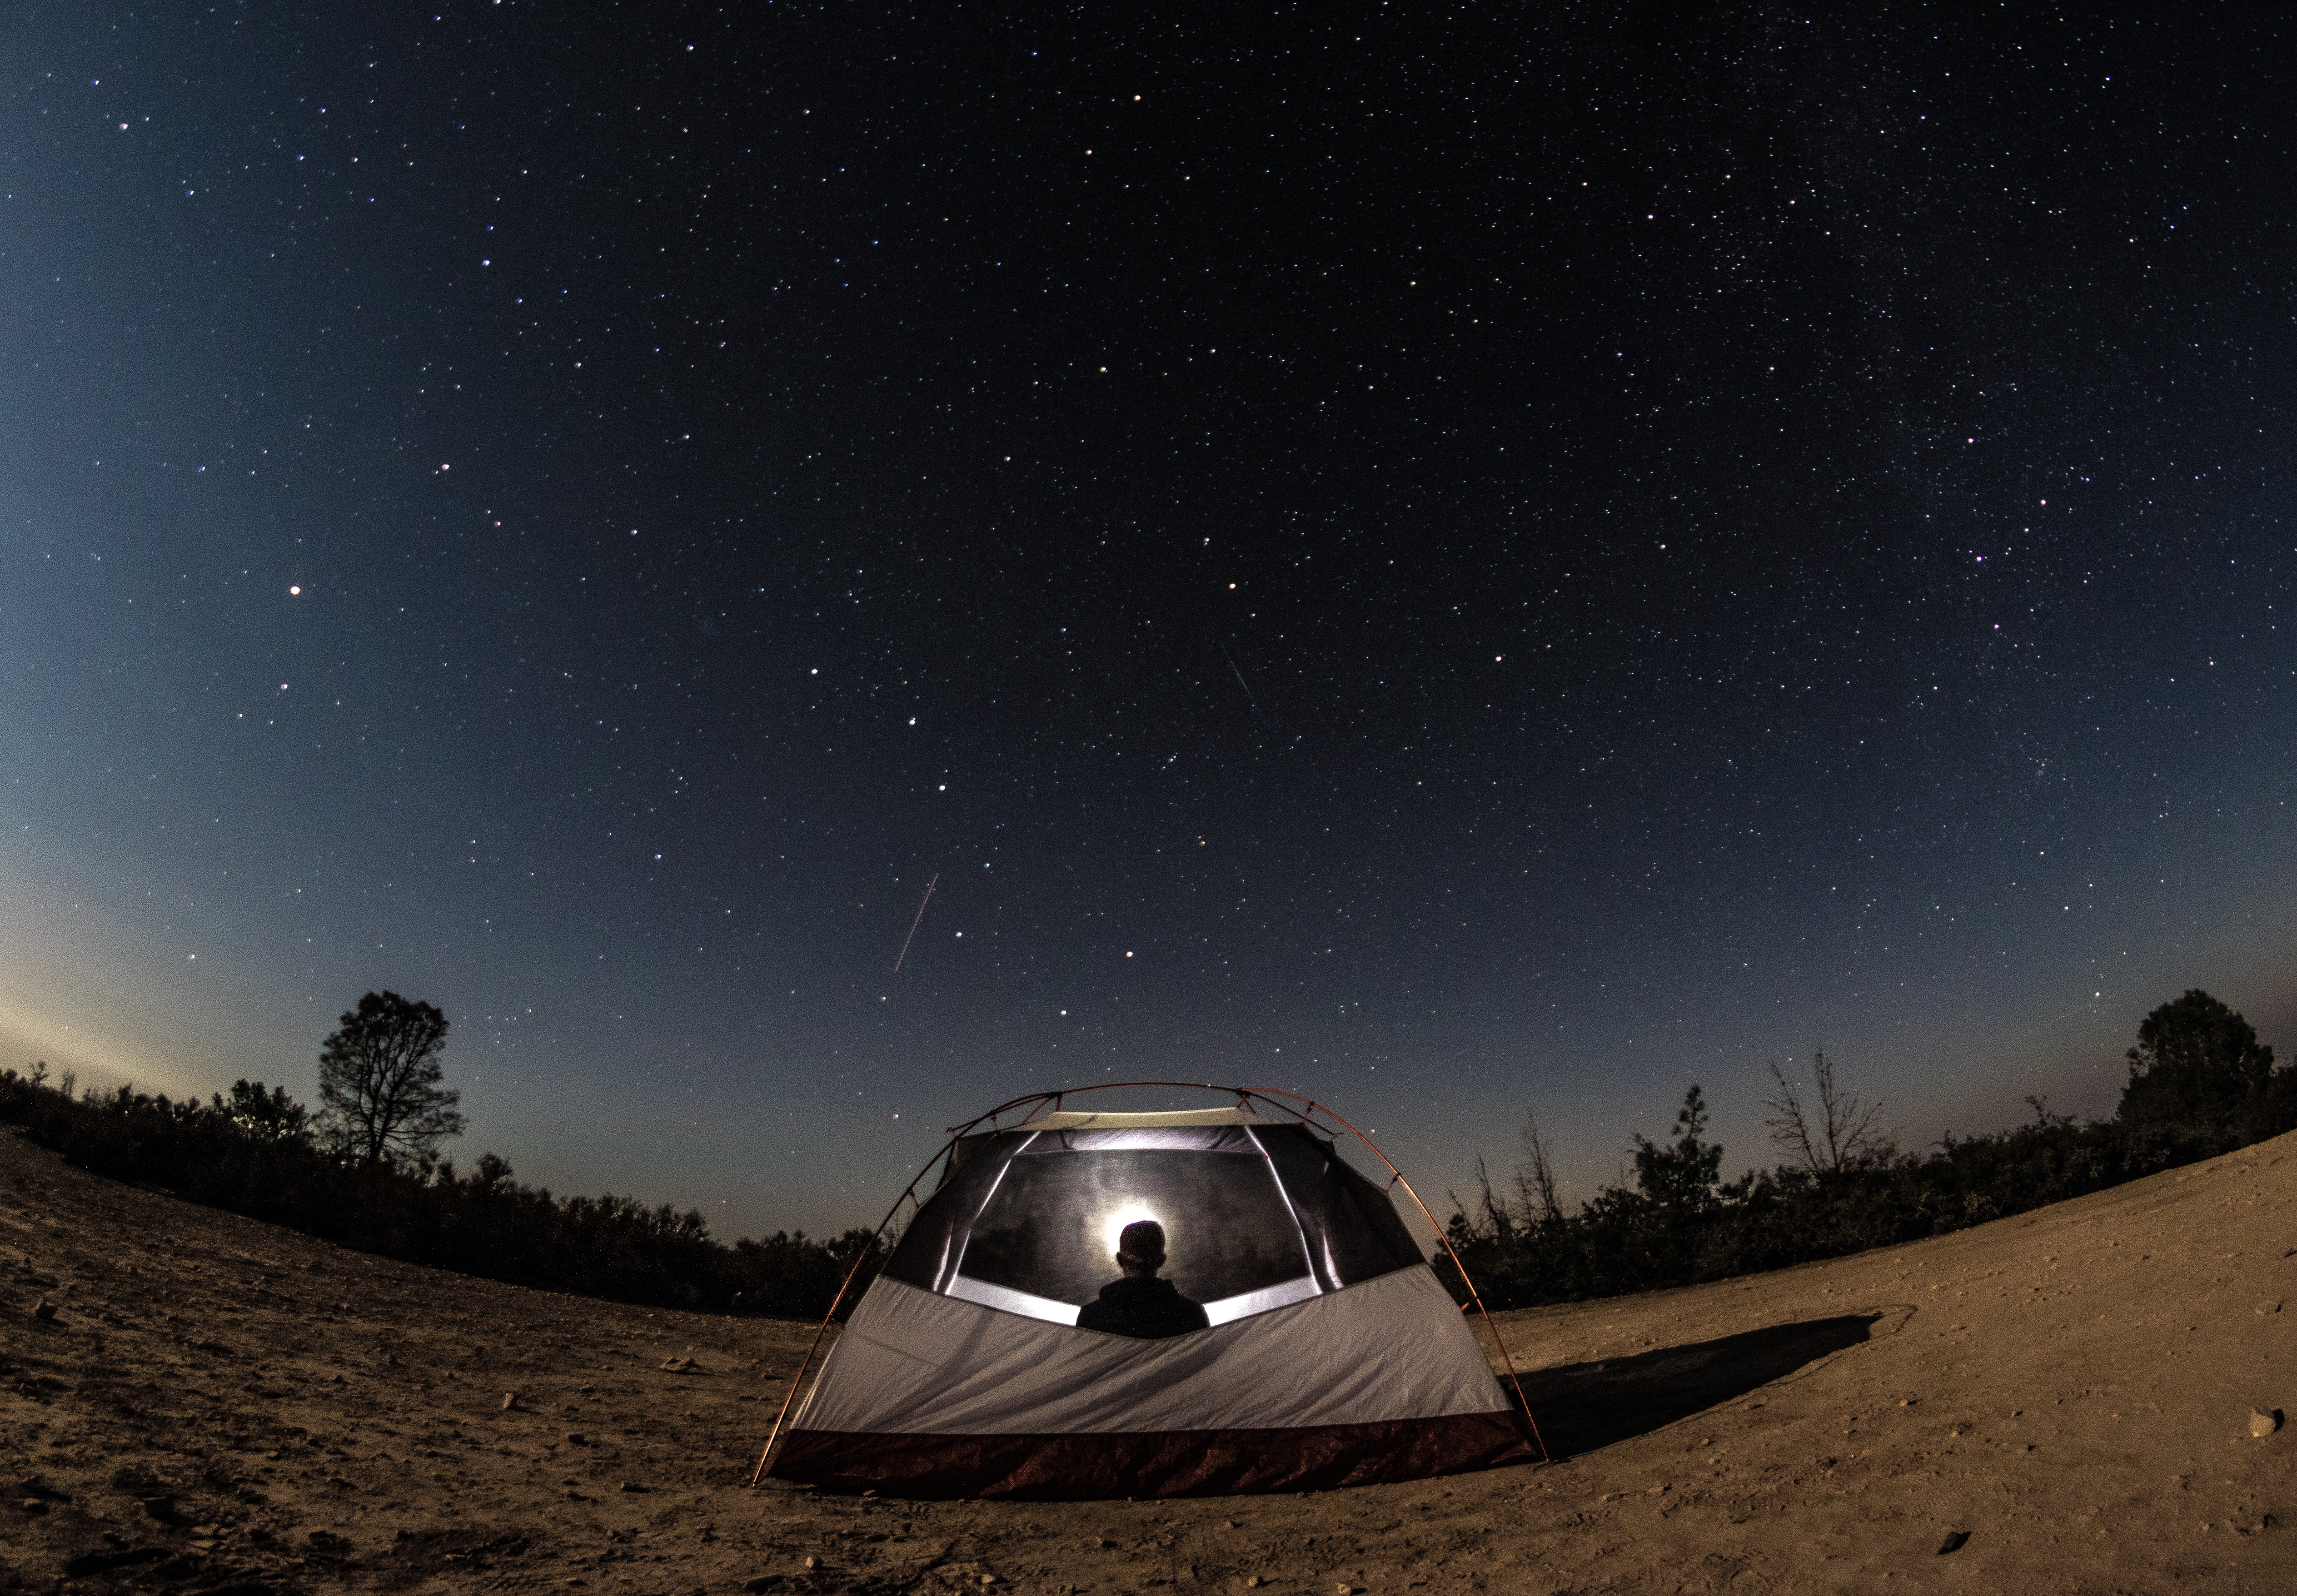
night, star, atmosphere, vehicle, outer space, astronomy, screenshot, astronomical object, atmosphere of earth